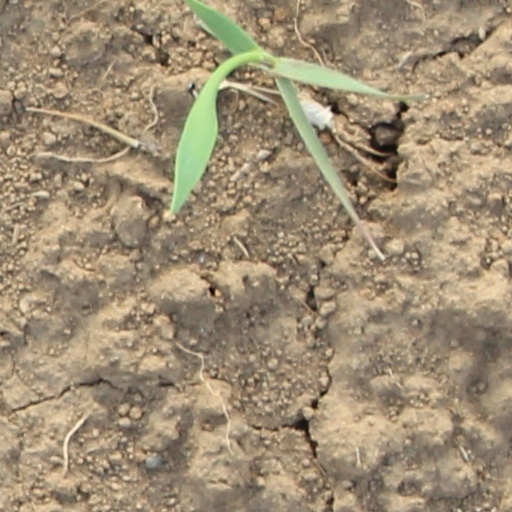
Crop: wheat